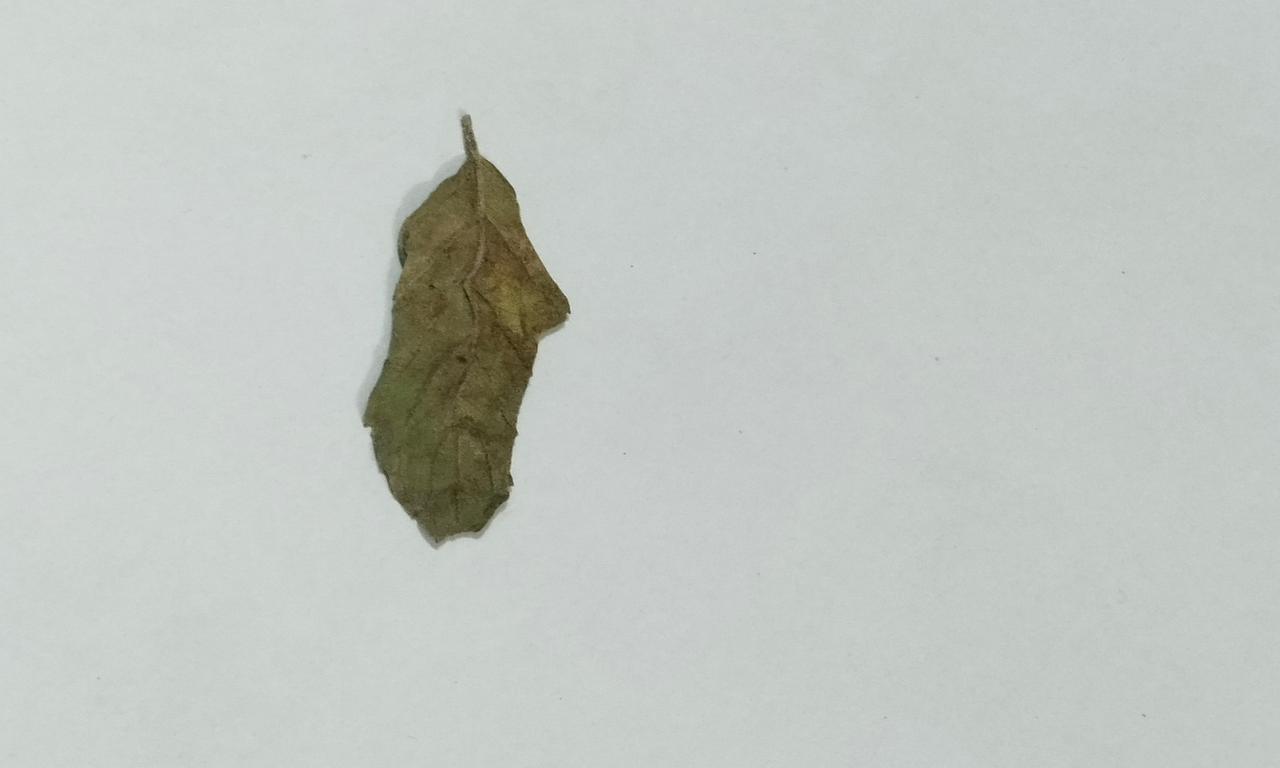
Label: Dried